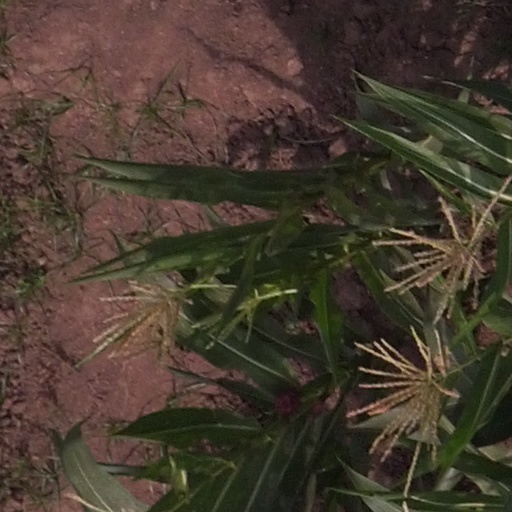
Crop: maize; corn